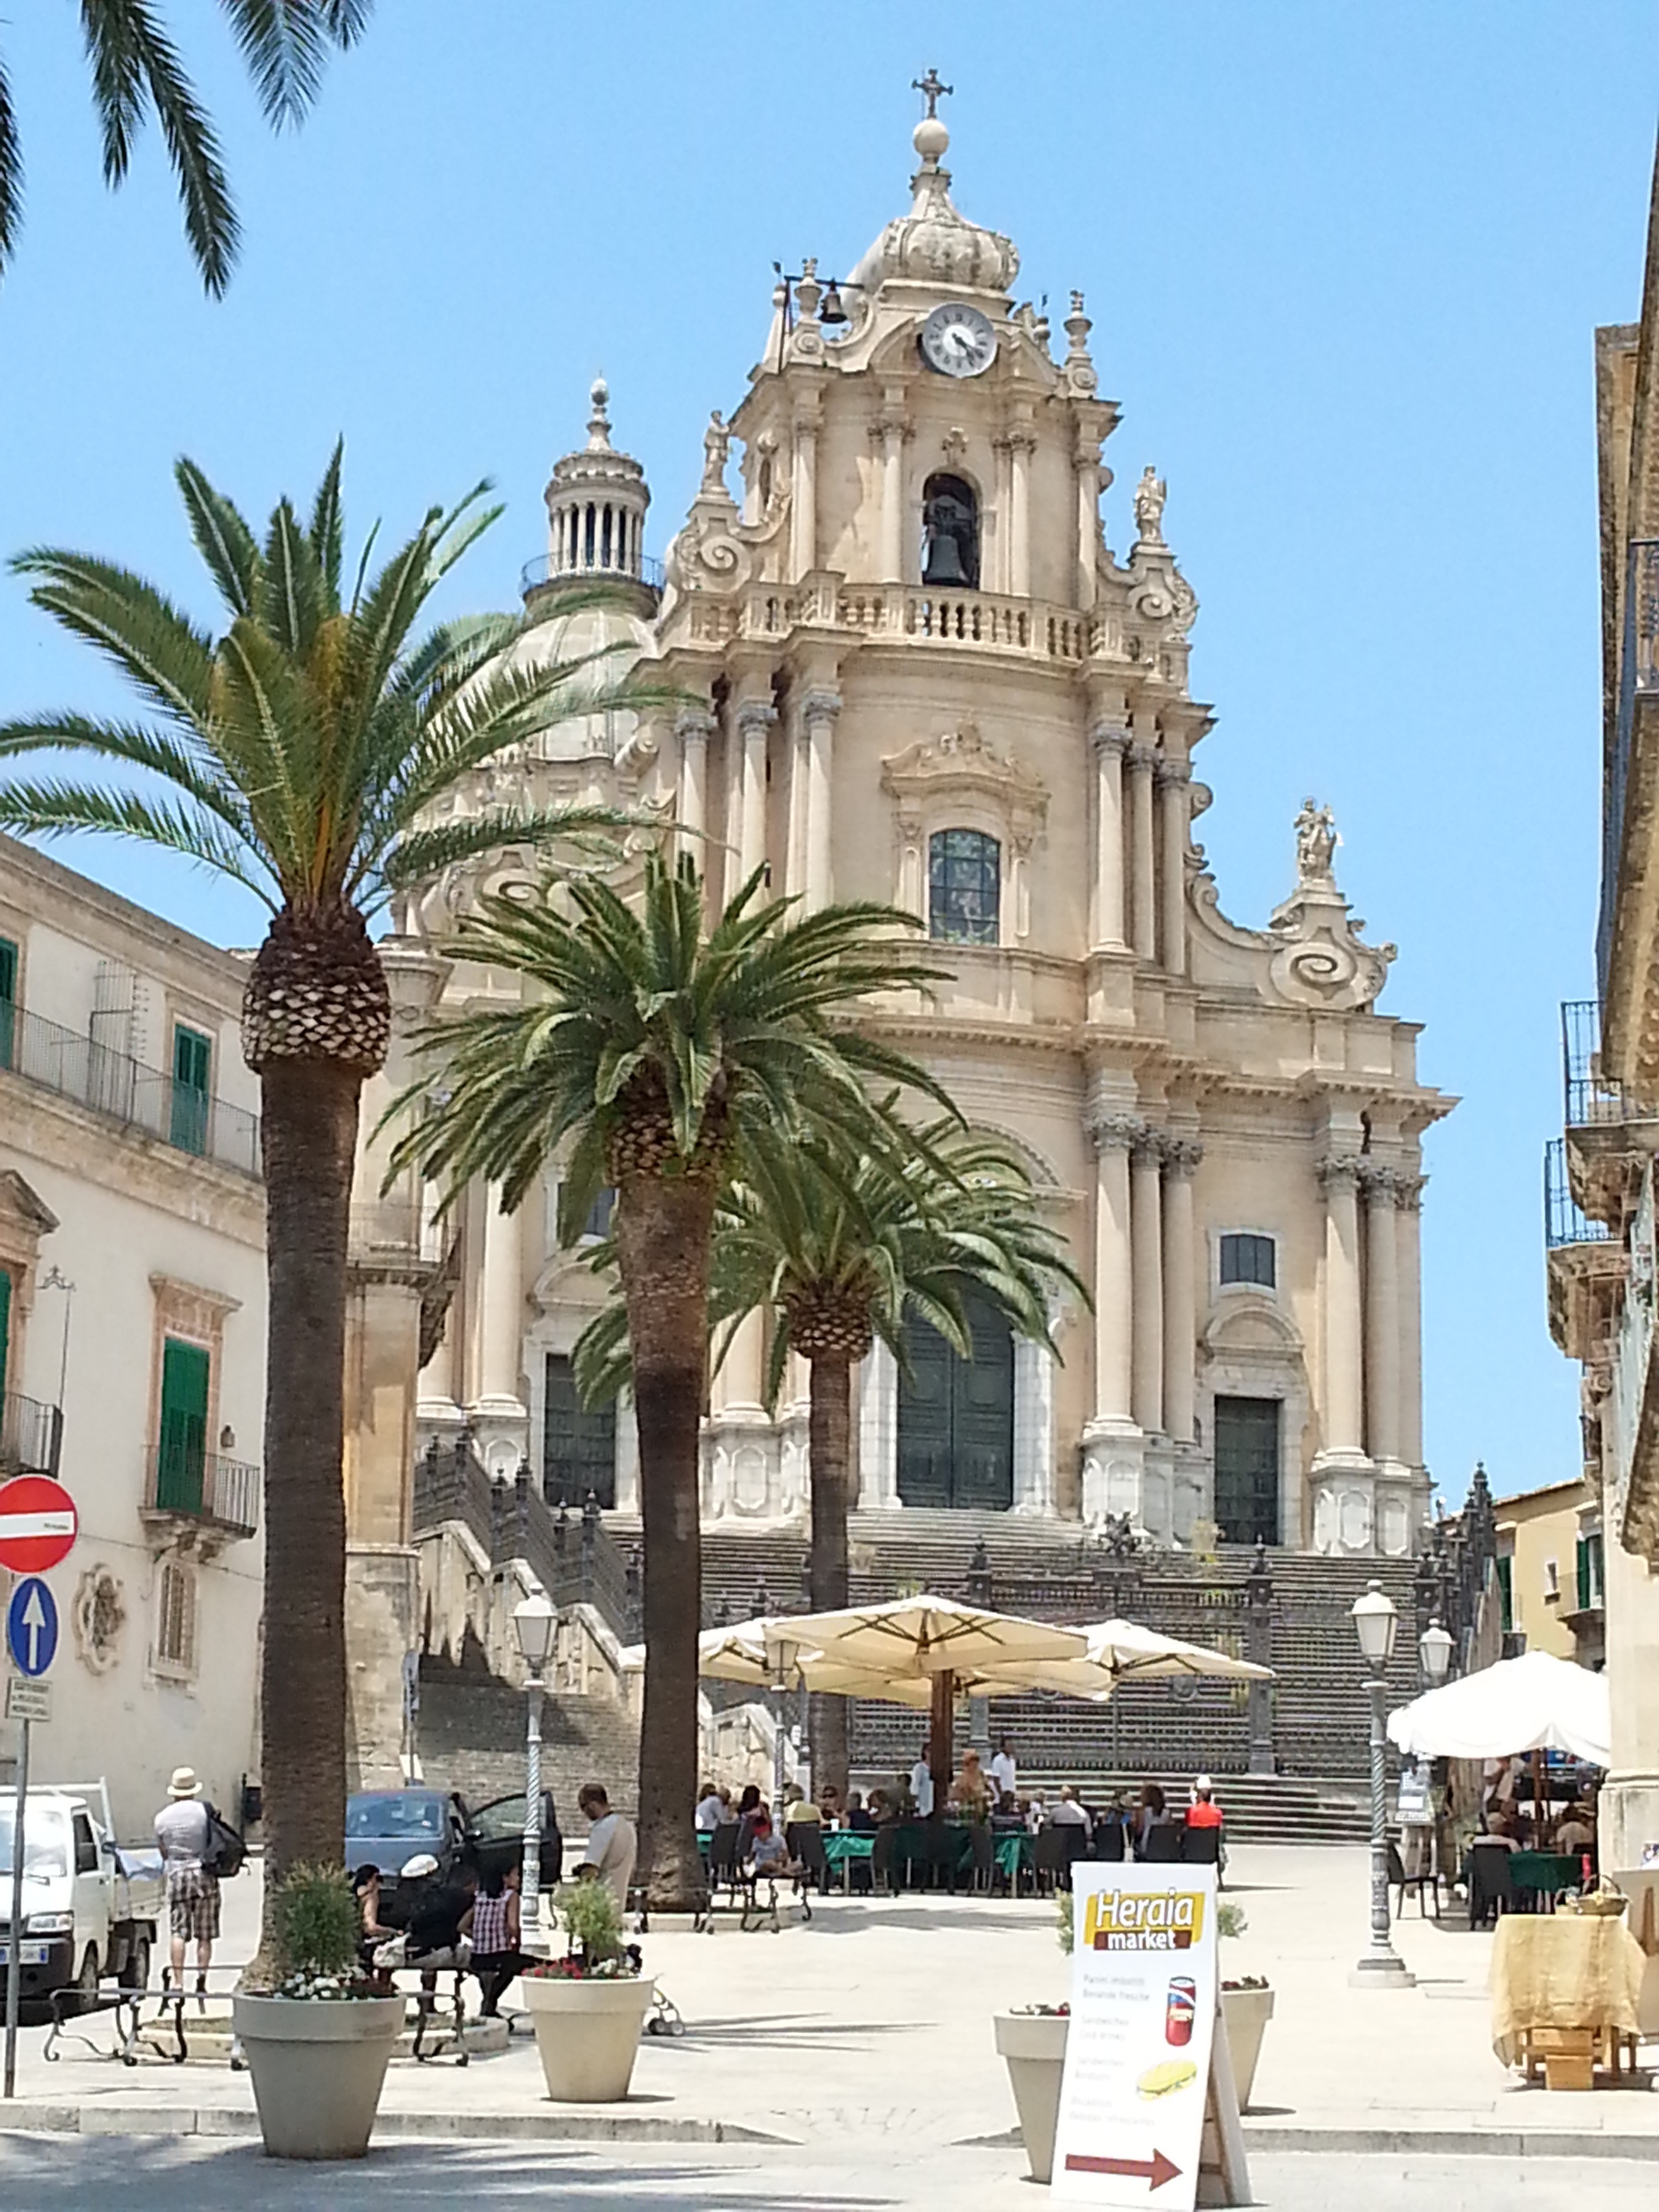
architecture, town, building, city, cityscape, downtown, tower, plaza, landmark, facade, church, cathedral, place of worship, town square, neighbourhood